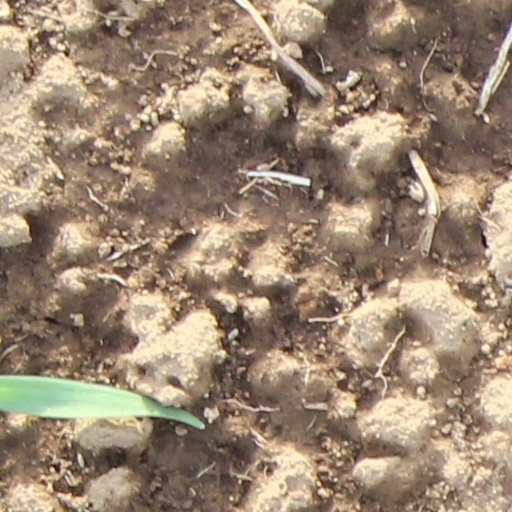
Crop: wheat